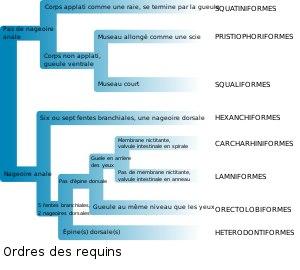
Les requins, squales ou sélachimorphes forment un super-ordre de poissons cartilagineux, possédant cinq à sept fentes branchiales sur les côtés de la tête et les nageoires pectorales qui ne sont pas fusionnées à la tête.
Les Squalomorphi forment un super-ordre de requins, l'autre subdivision étant celle des Galeomorphi.
Les Galeomorphi forment un super-ordre de requins, l'autre subdivision étant celle des Squalomorphi.